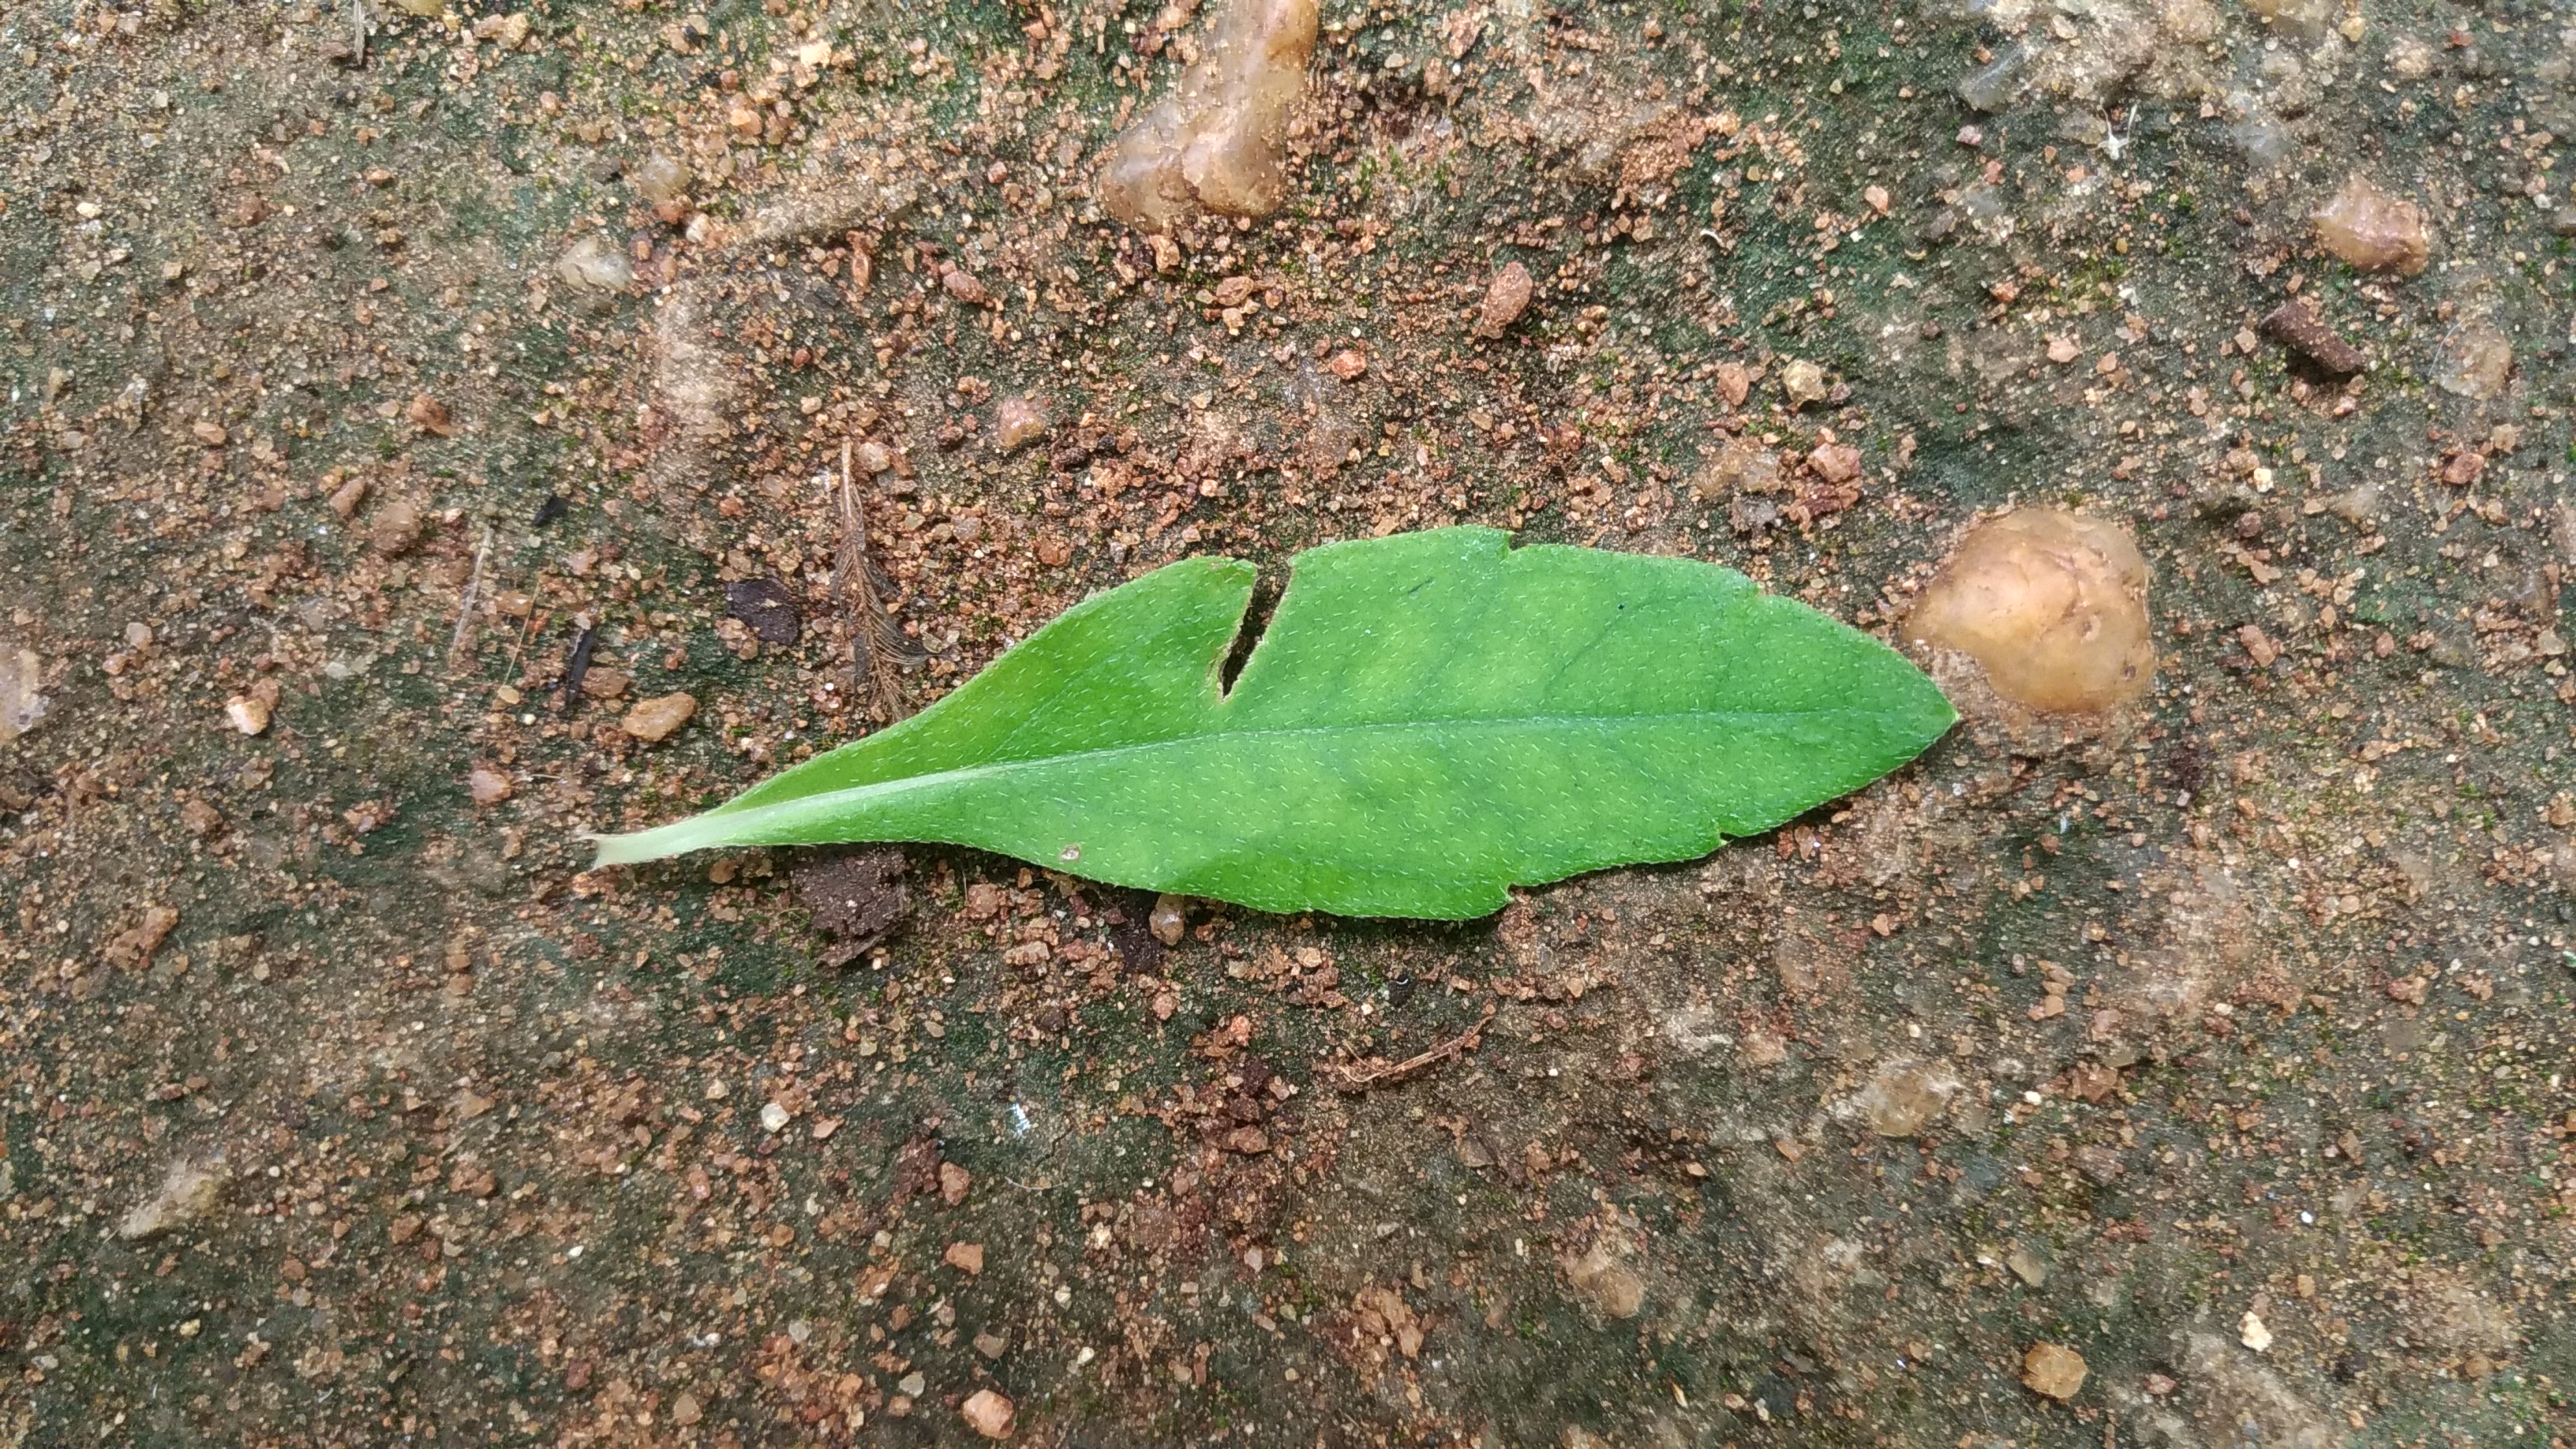
Plant: Bringaraja